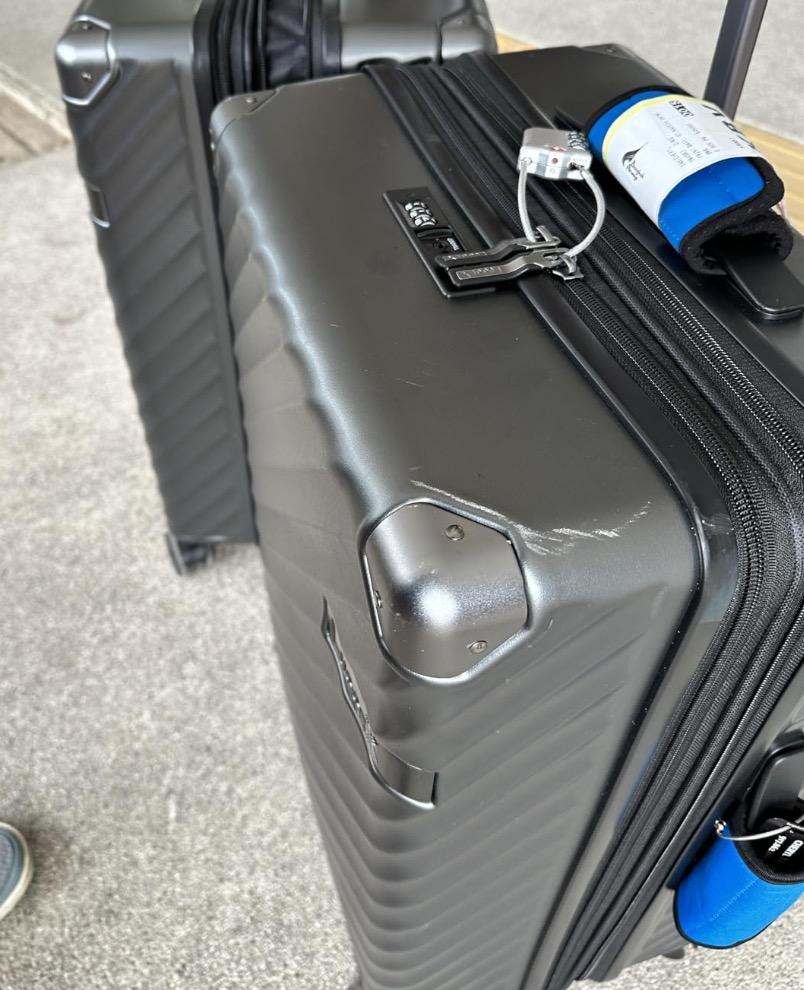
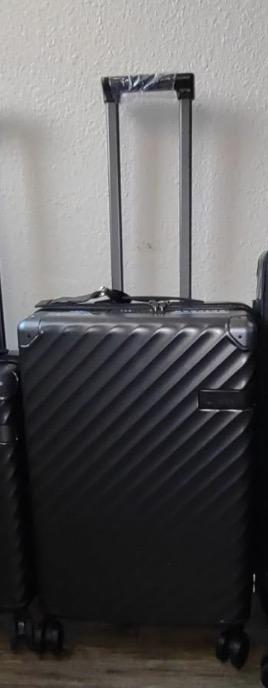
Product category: misc
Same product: yes